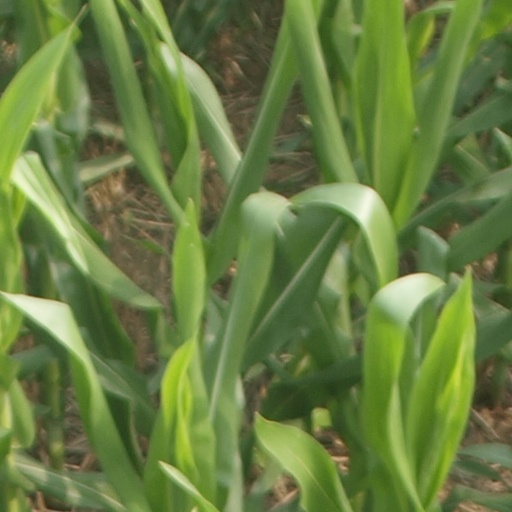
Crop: maize; corn